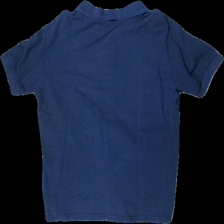
View: back
Type: Shirt
Category: Children
Brand: Not in the list
Brand text on label: United colors of Benetton
Colors: Blue
Material: 100% cotton
Cut: Regular
Season: All
Price range: <50
Recommended usage: Recycle
Comment: washed out